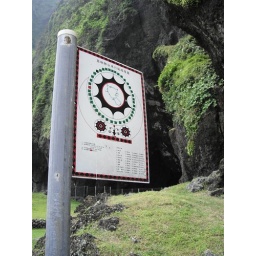
You can see the &amp;quot;trademark&amp;quot; of the &amp;quot;Sun Eyes&amp;quot; is used everywhere in Orchid island. It's bus stop sign